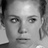
Emotion: neutral